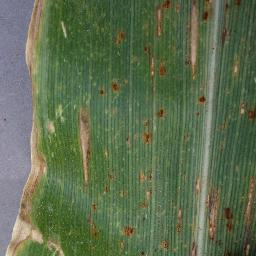
Label: Corn___Cercospora_leaf_spot Gray_leaf_spot